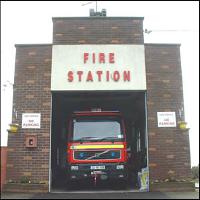
Weather: cloudy or overcast